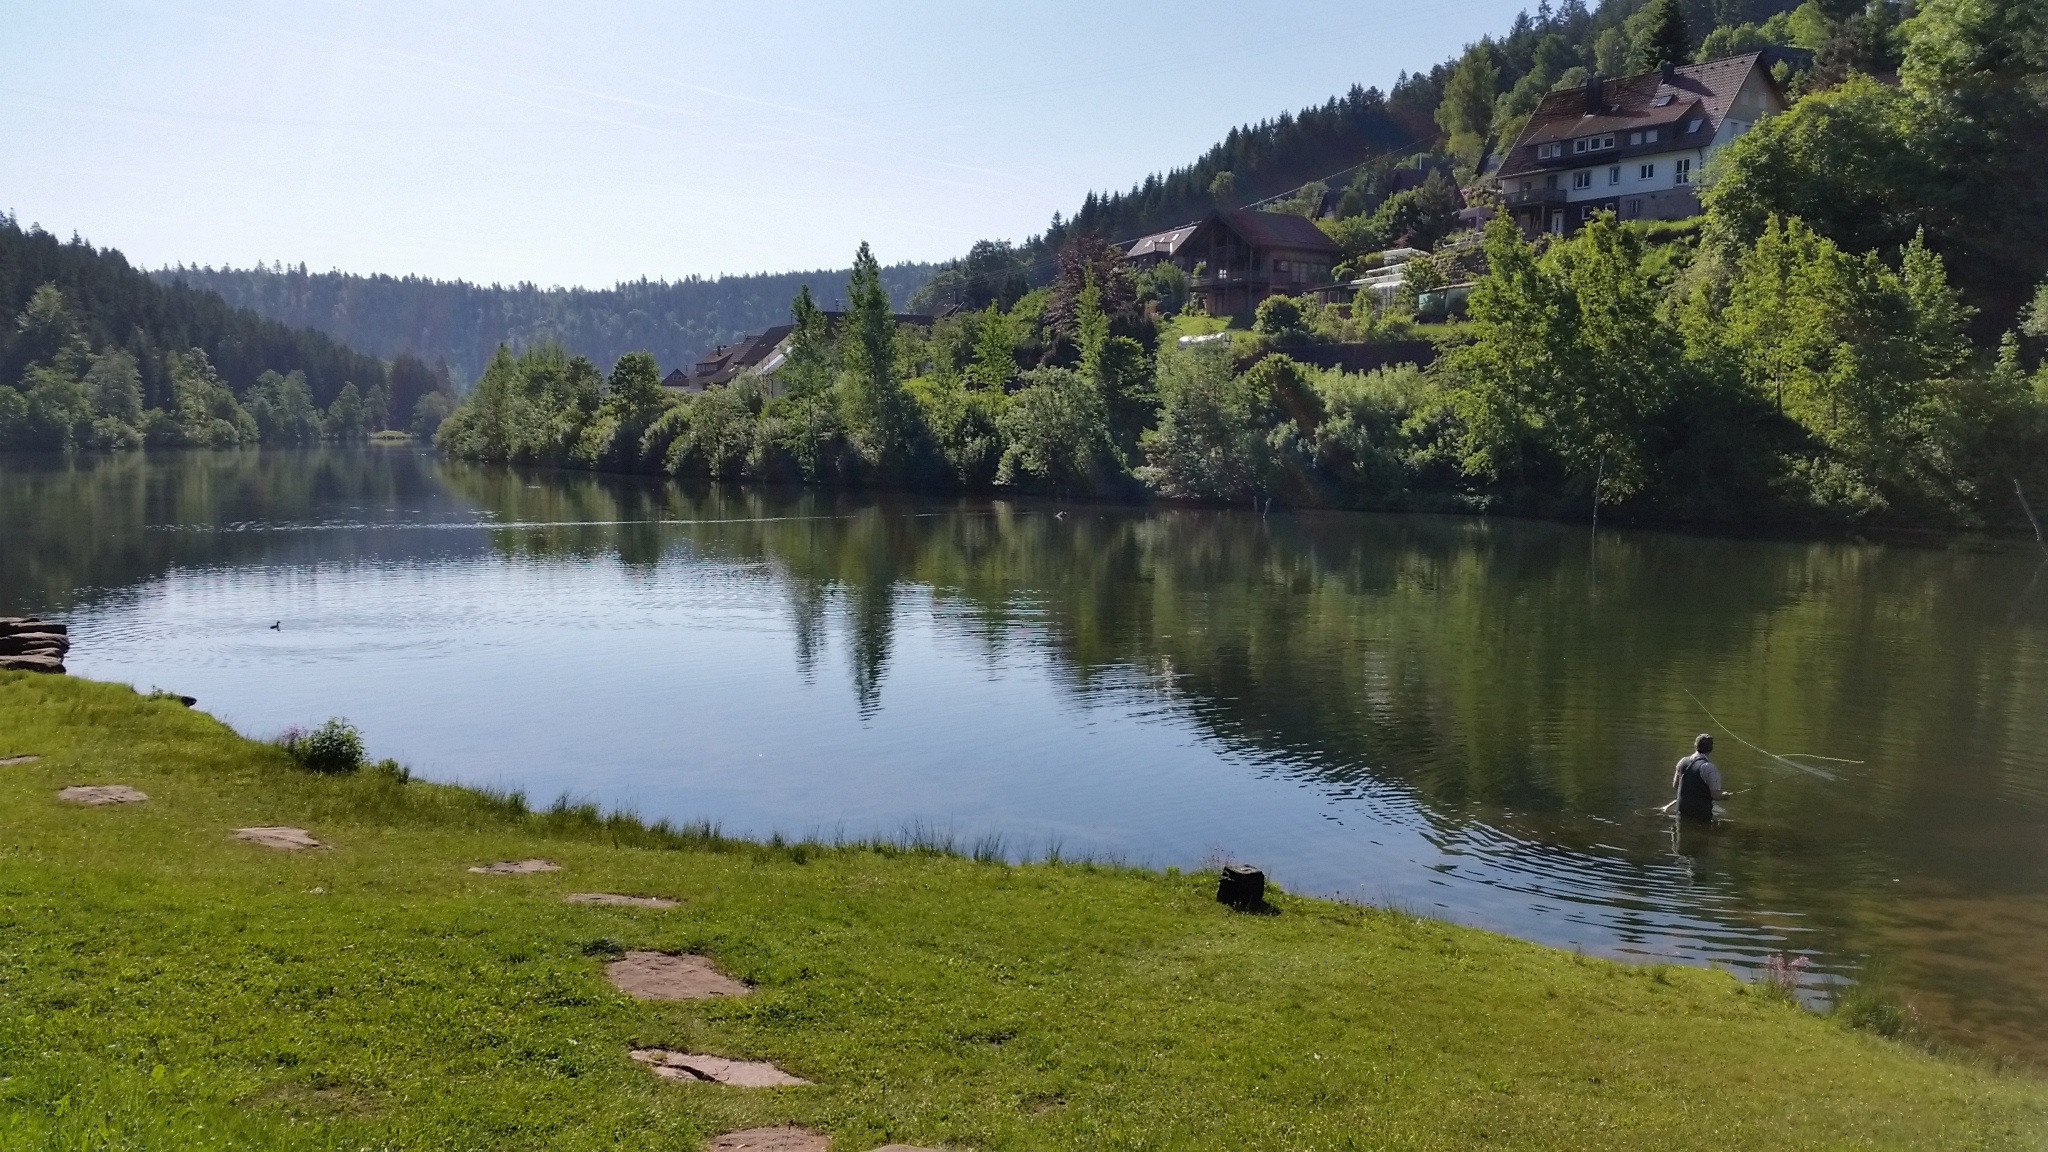
landscape, water, nature, forest, wilderness, mountain, lake, river, pond, reflection, reservoir, body of water, trees, bank, wetland, loch, mirroring, black forest, tarn, nature reserve